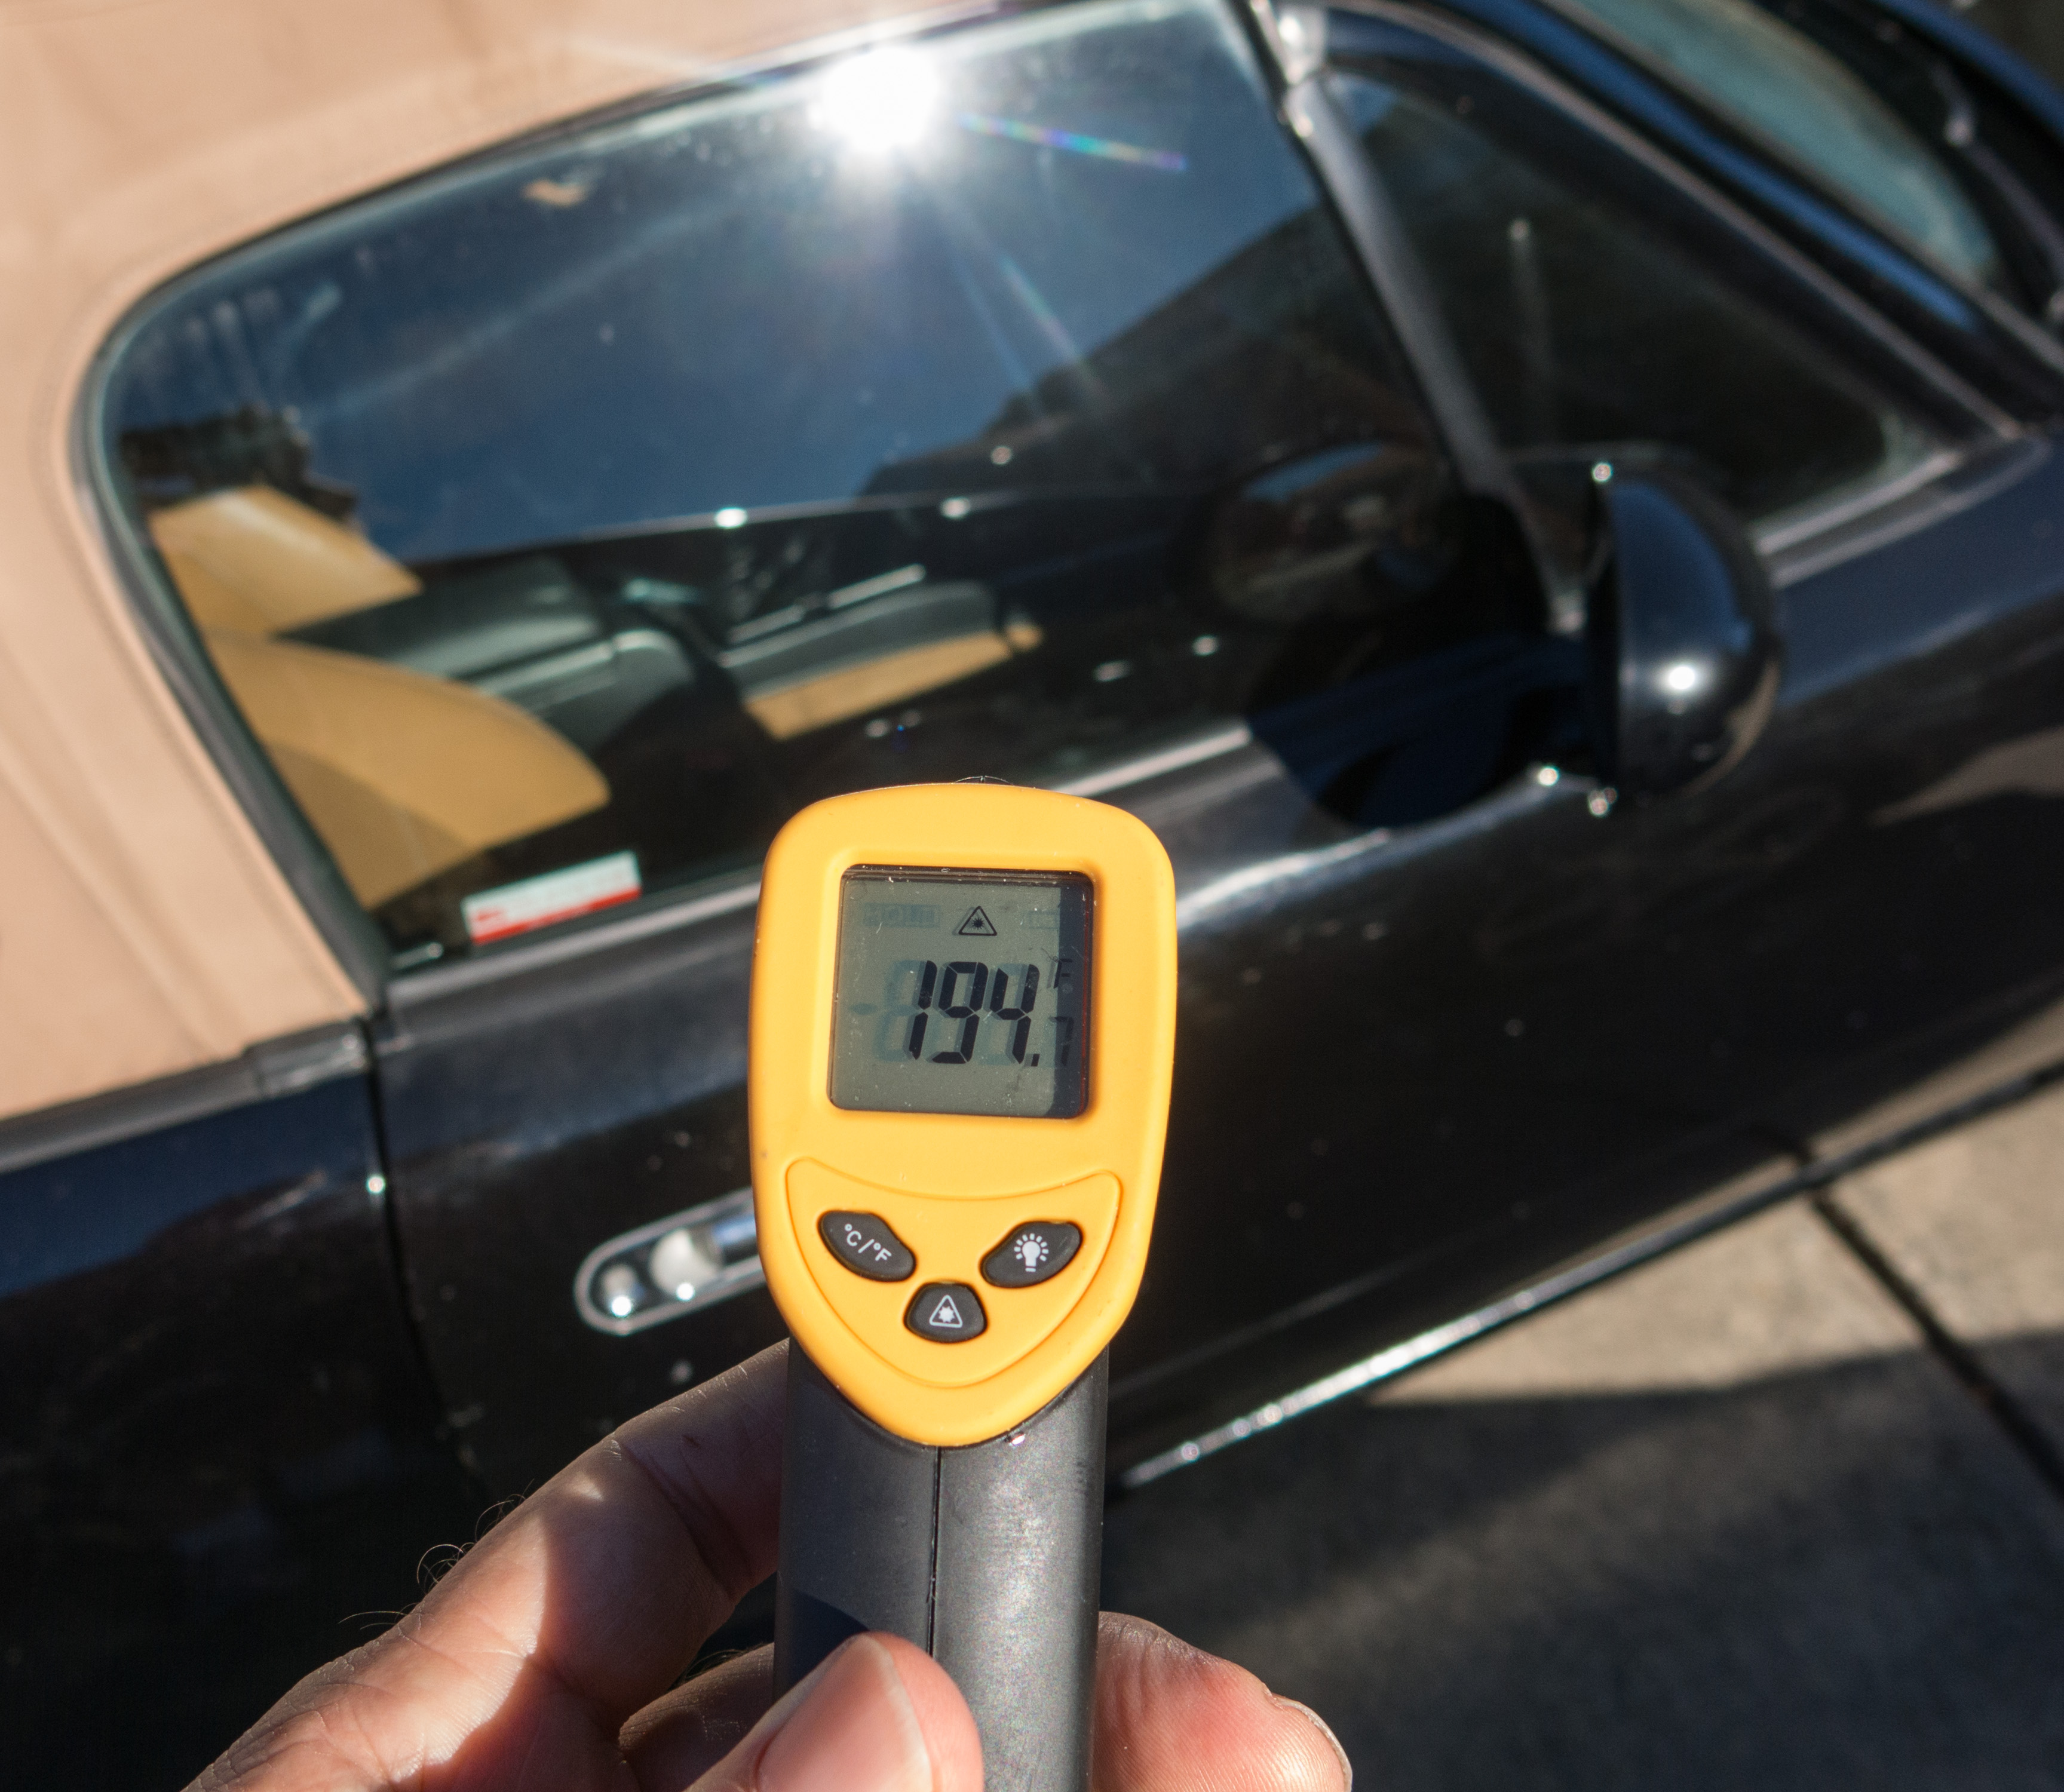
car, wheel, vehicle, steering wheel, sports car, supercar, land vehicle, automobile make, automotive exterior, automotive design, luxury vehicle